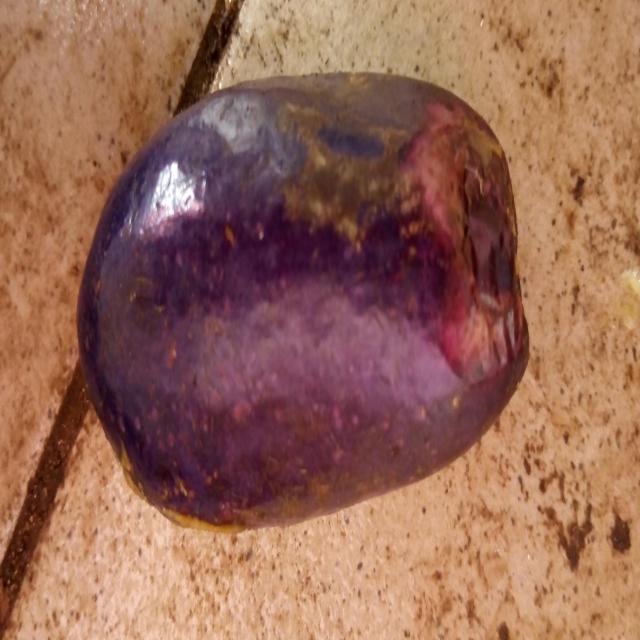
Plum grade: rotten